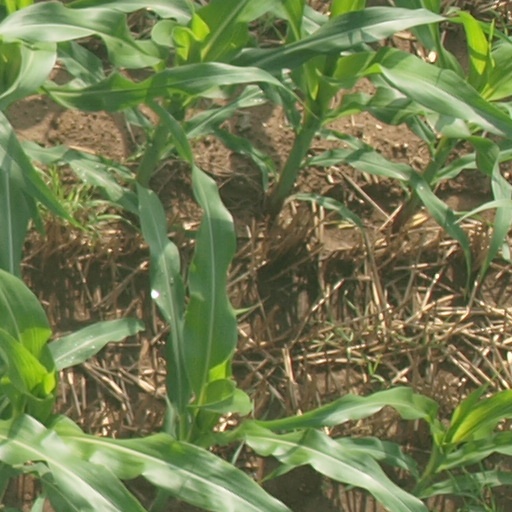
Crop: maize; corn